Mathias Jensen

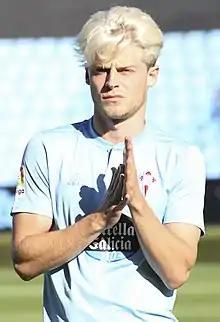
Jensen with Celta Vigo in 2018

Mathias Jensen (born 1 January 1996) is a Danish professional footballer who plays as a central midfielder for club Brentford and the Denmark national team.